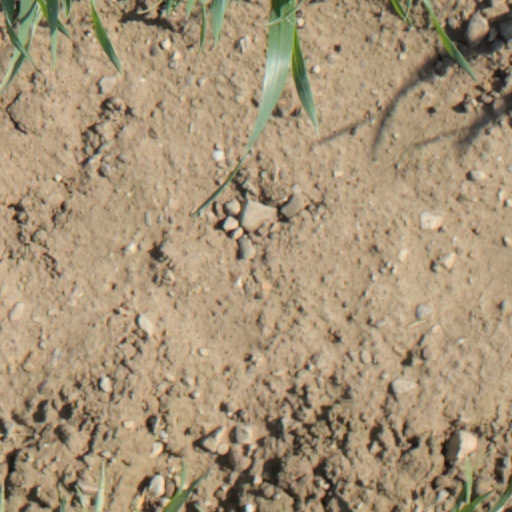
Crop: wheat